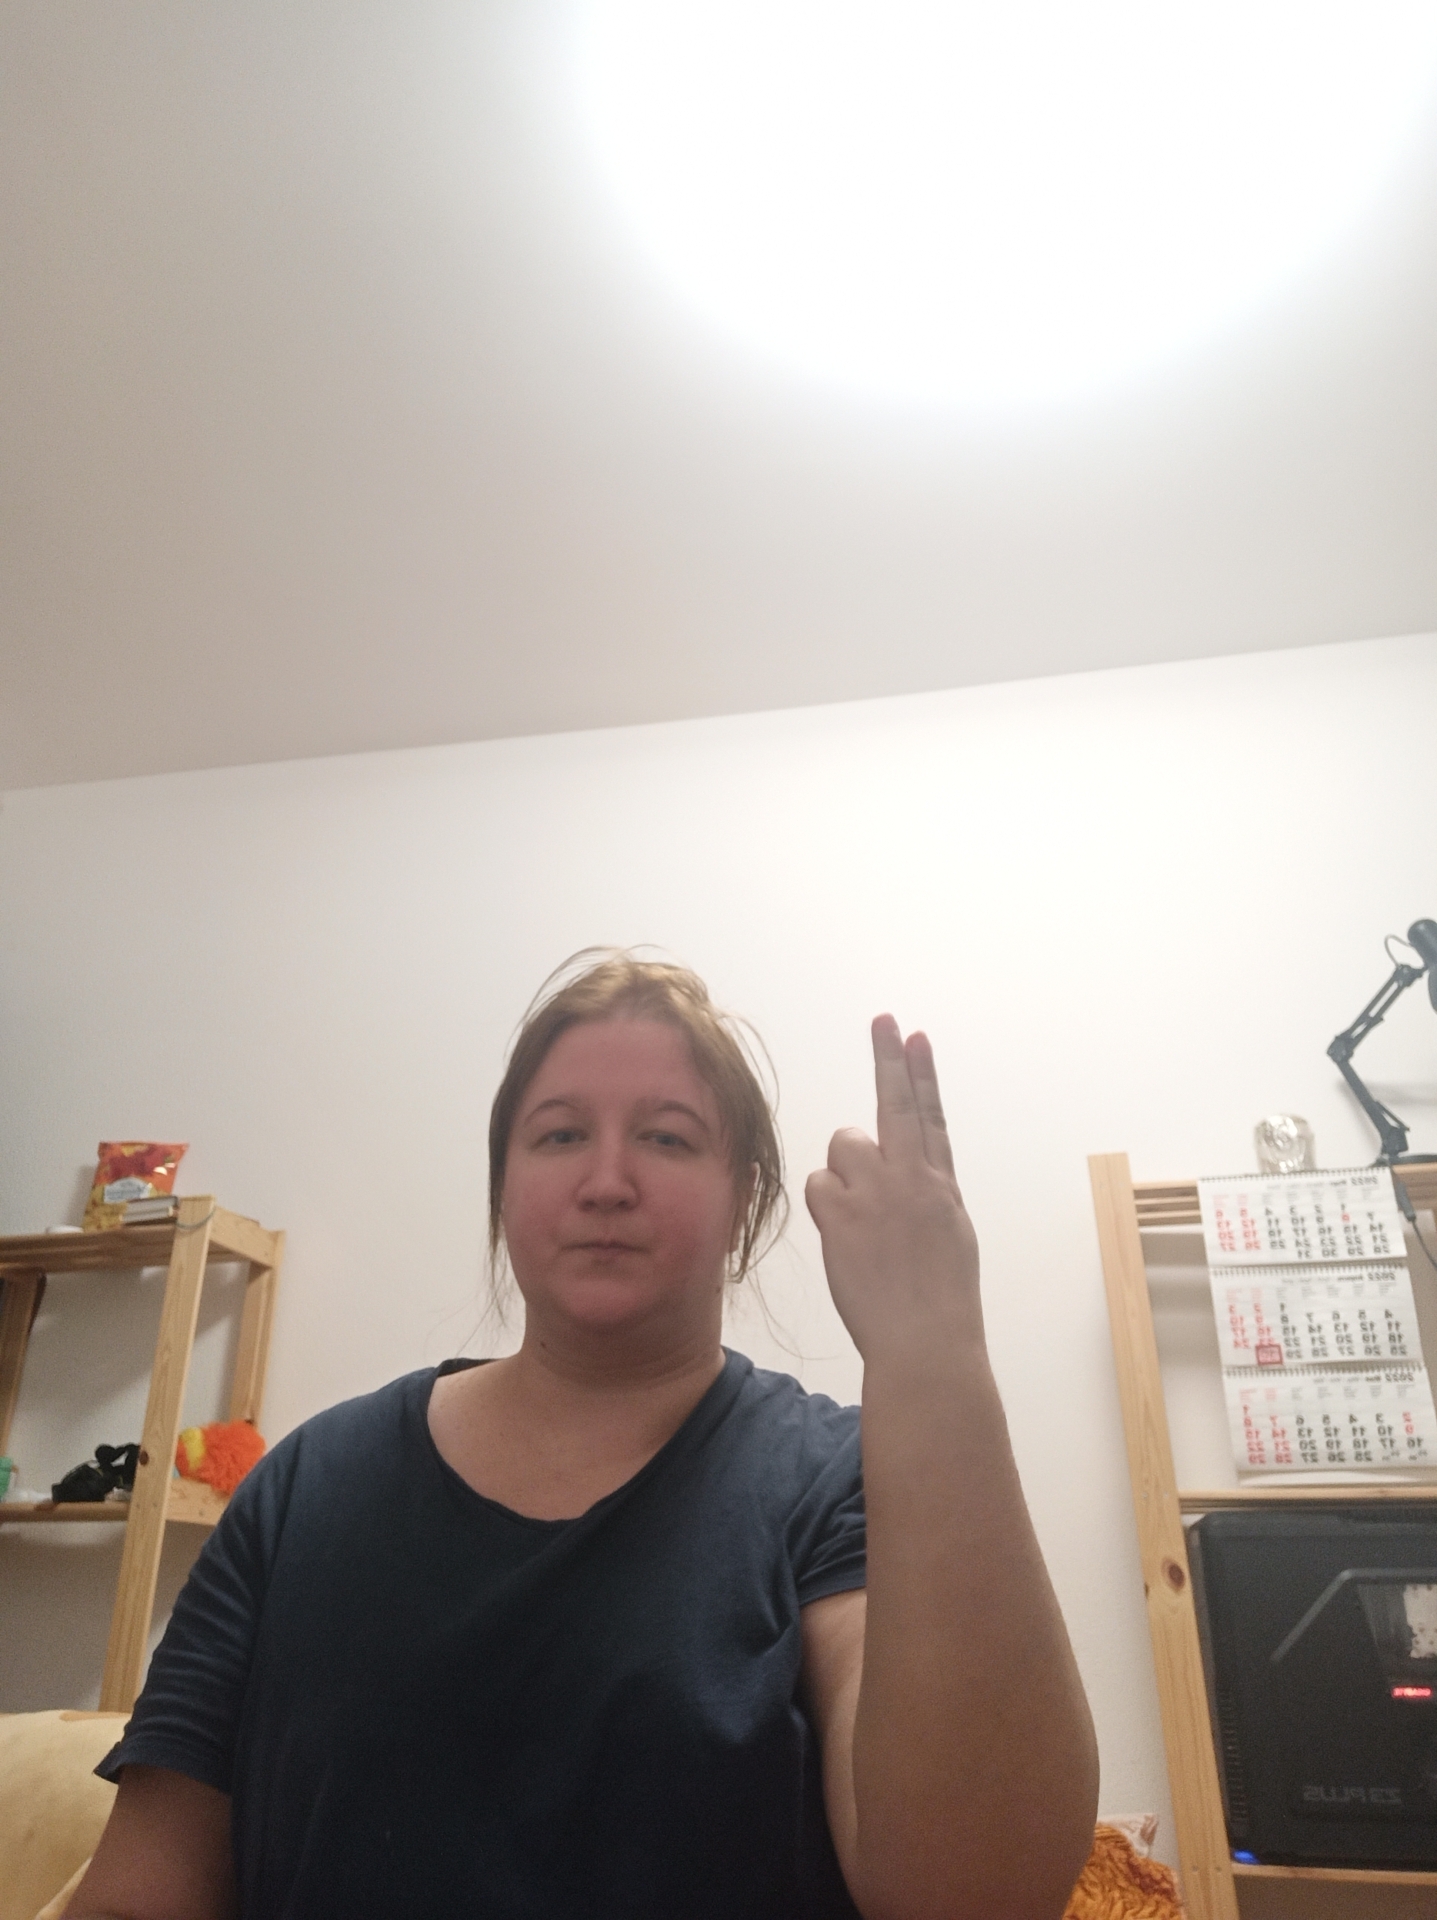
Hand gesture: two_up_inverted